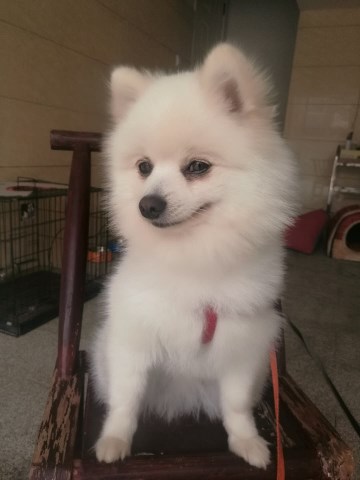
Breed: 1936-n000005-Pomeranian